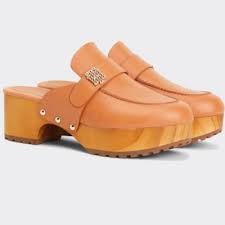
Label: Clog